Jiwajirao Scindia

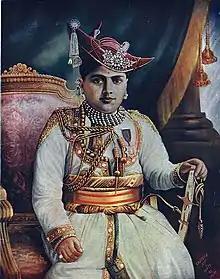
Jiwajirao Scindia as a child; Hand-coloured photograph,

Jiwajirao was a scion of the Scindia family, descended from the Maratha general Ranojirao Scindia. Ranojirao was the head of the Maratha armies in Malwa during the first part of the 18th century, as the Maratha Empire was expanding rapidly at the expense of the Mughal Empire. Daulatrao Scindia shifted the capital from Ujjain to the new city of Lashkar, near the historic fortress-city of Gwalior. The Scindias signed the peace treaty of Salbai with British in 1818 at the conclusion of their benefits from them after they lost the 3rd War Third Anglo-Maratha War. At 68,291 km, Gwalior was the largest state in the Central India Agency, and among the five largest princely states in all of India.